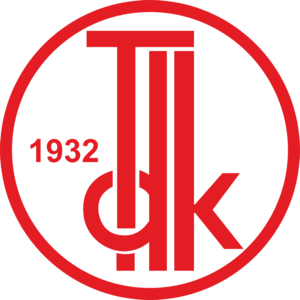
Le Türk Dil Kurumu ou Institut de la langue turque est une institution publique turque chargée par l'État de mener des recherches sur la langue turque, d'en produire un dictionnaire ainsi que d'émettre des recommandations.